Wilhelm Joest

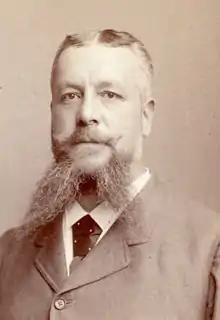
Wilhelm Joest

Wilhelm Joest (15 March 1852, Köln – 25 November 1897) was a German ethnographer and world traveler.